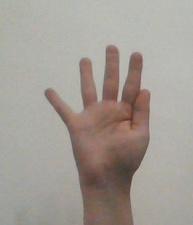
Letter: sheen